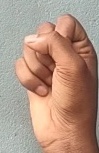
ASL sign: S